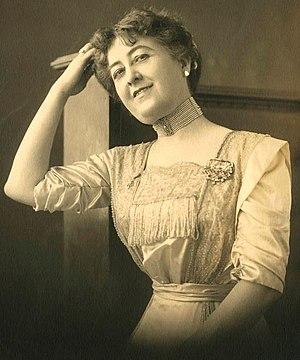
Katheryn Burke Lackey, née le 10 octobre 1863 à Philadelphie et morte le 28 août 1933 à Los Angeles, est une actrice américaine, connue sous le nom de scène d’Helen Dunbar.